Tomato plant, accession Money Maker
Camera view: vertical (180 deg); turntable rotation: 330 degrees
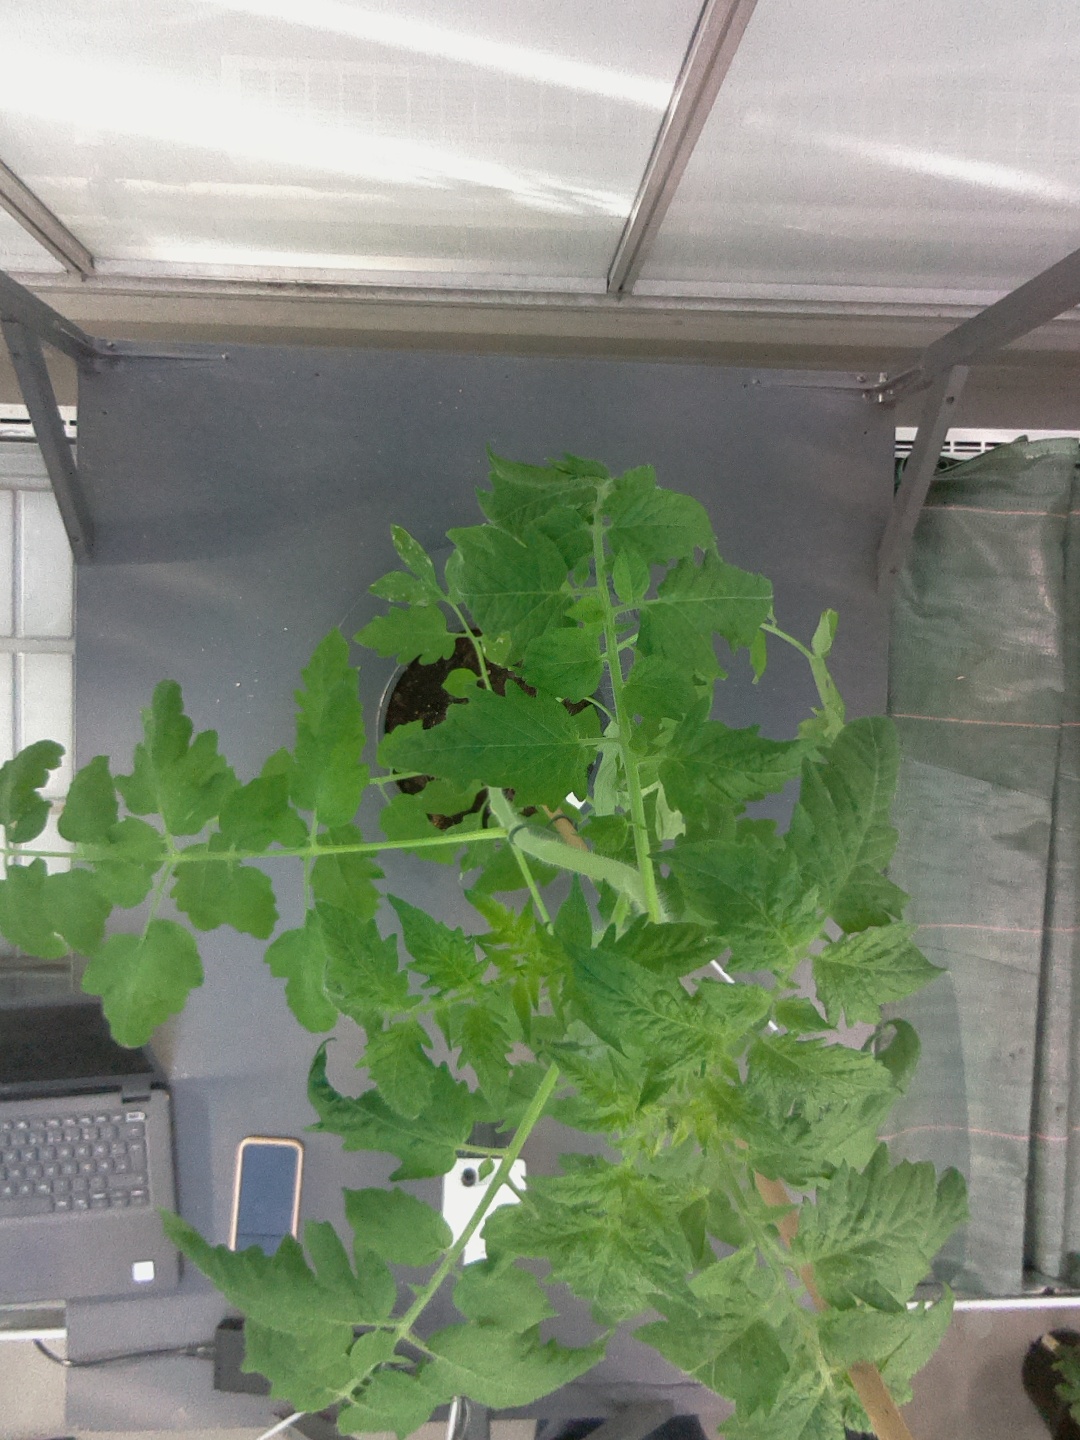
BBCH growth stage 16: 12 of true leaves visible